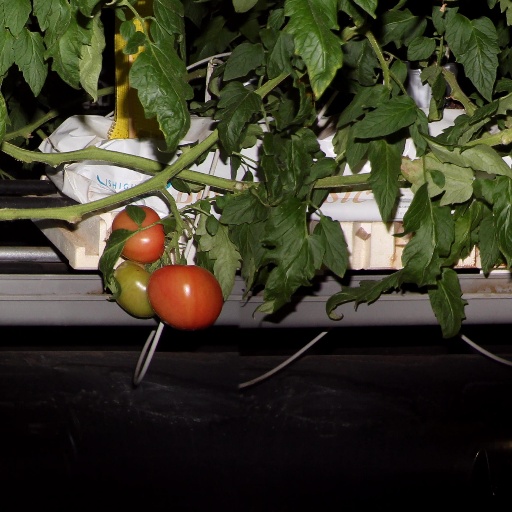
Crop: tomato